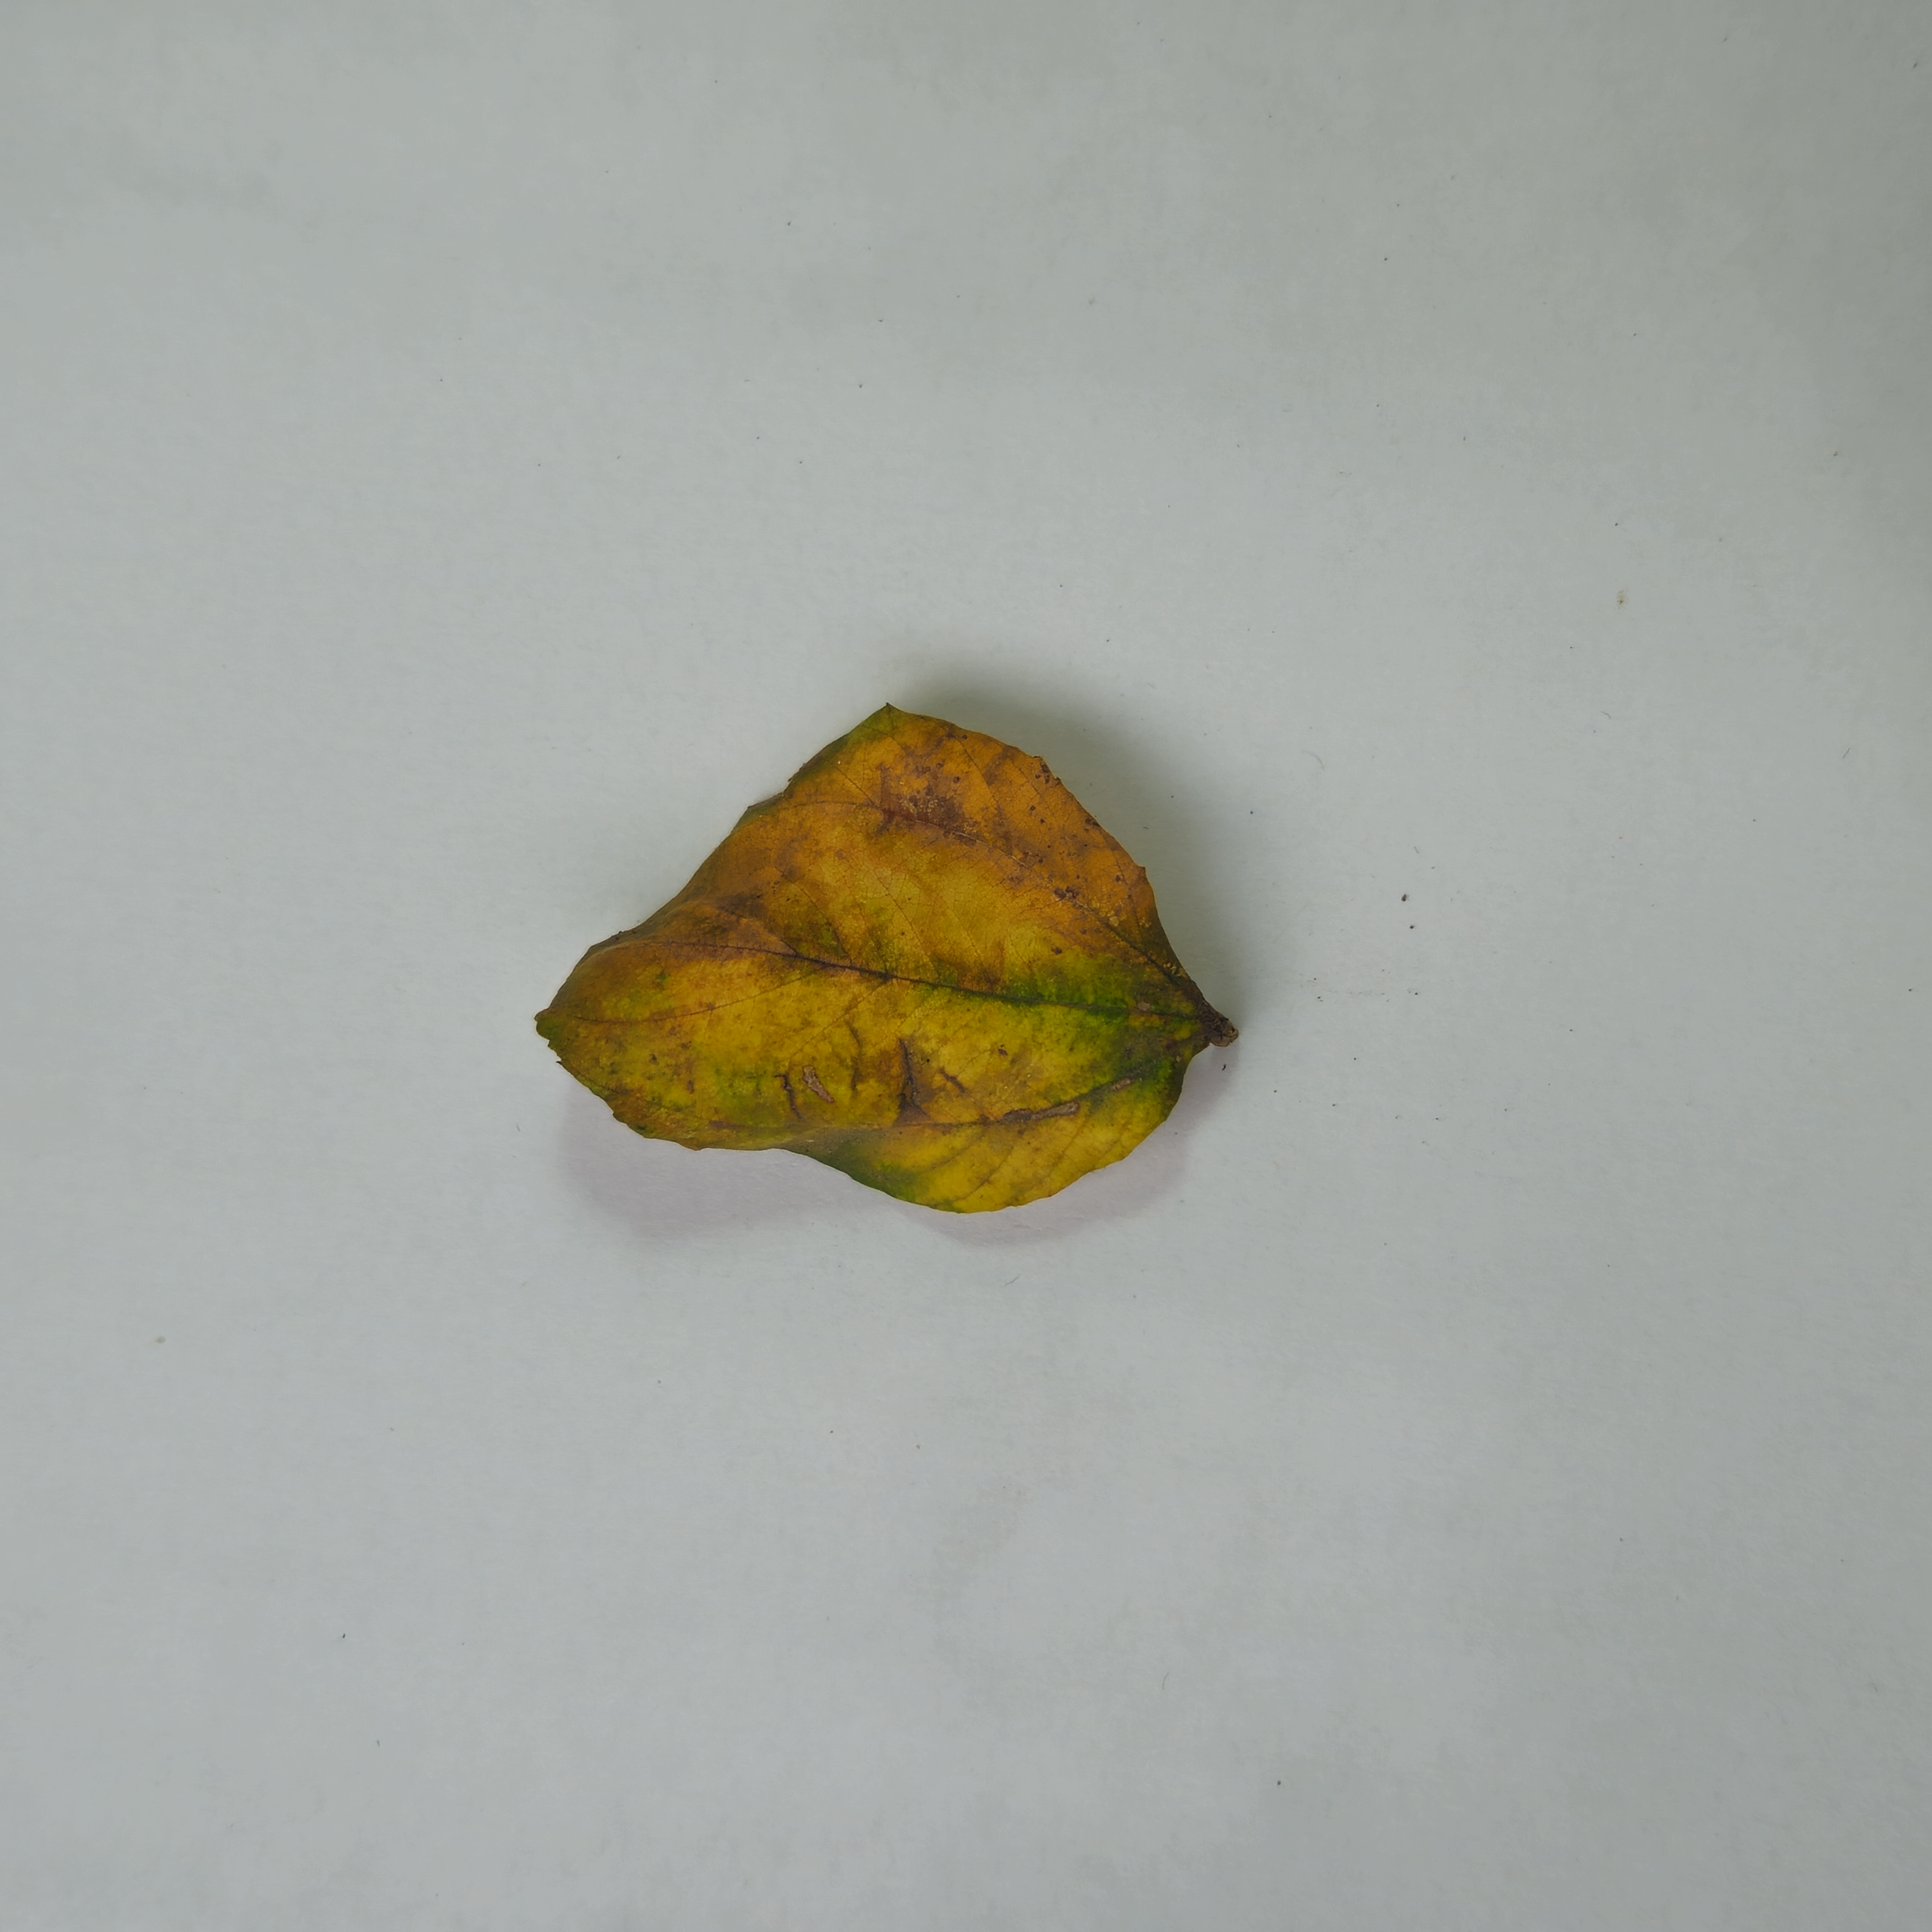
Label: Yellow